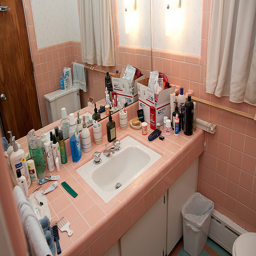
A kitchen sink counter covered in cosmetics and bottles.
A BATHROOM WITH MANY BEAUTY PRODUCTS NEAR THE WASH BASIN.
an image of a bathroom scene with objects on the sink
A cluttered pink tile bathroom counter and a porcelain sink.
A bathroom counter with a sink and various cosmetics and toiletries.